Catch 67

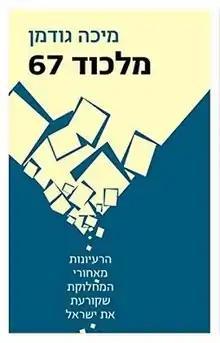
Cover of the first Hebrew edition

Catch-67: The Left, the Right, and the Legacy of the Six-Day War is a 2017 book by Israeli Jewish philosopher Micah Goodman on Israeli internal conflict over the West Bank occupation. The English-language translation by journalist Eylon Levy was published by Yale University Press in September 2018.